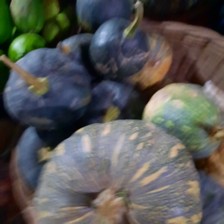
Label: others